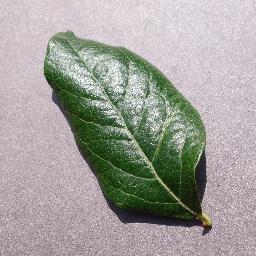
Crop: blueberry
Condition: healthy